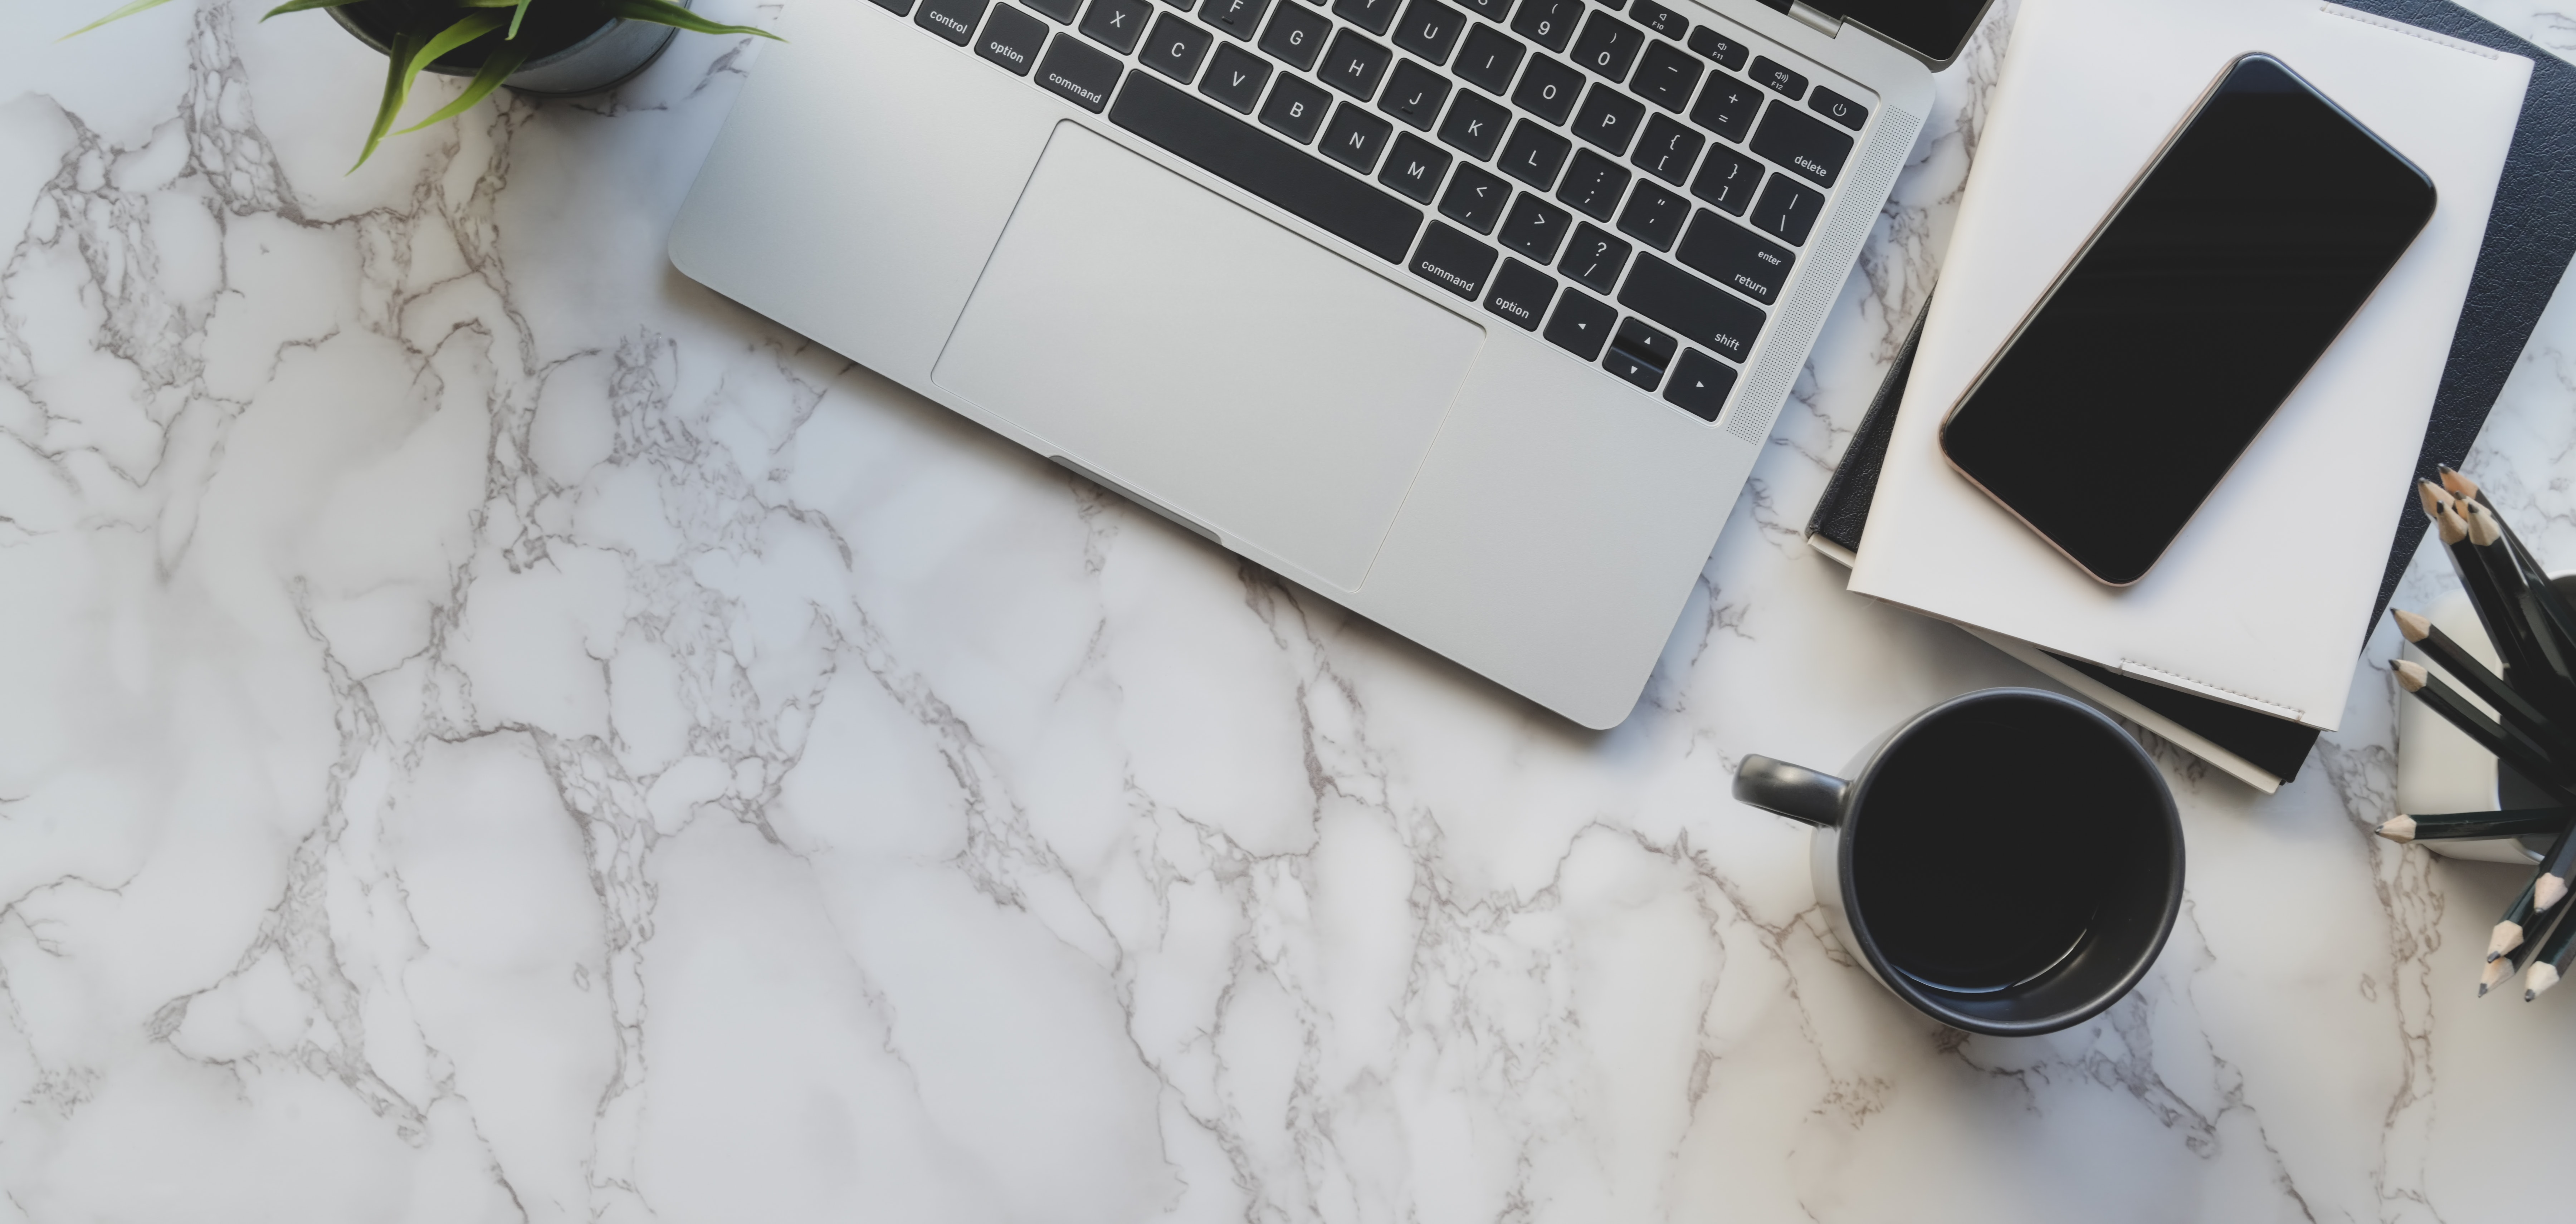
mac, Material property, technology, floor, flooring, tile